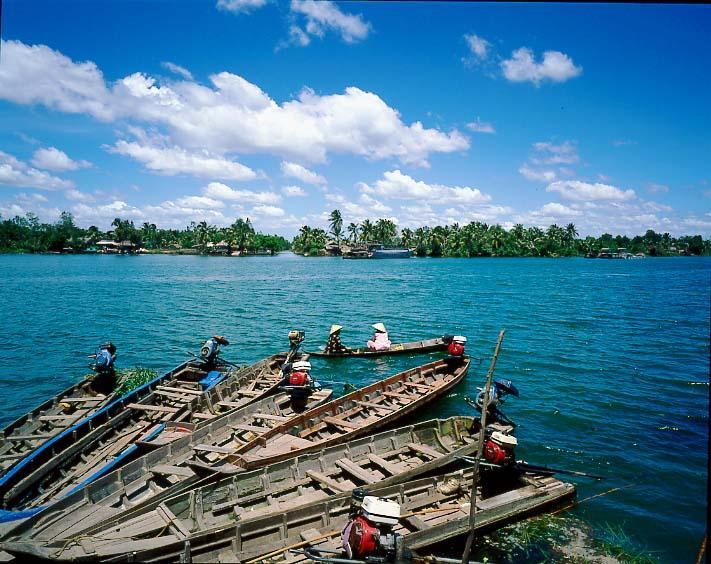
có nhiều con thuyền xuất hiện ở trên sông